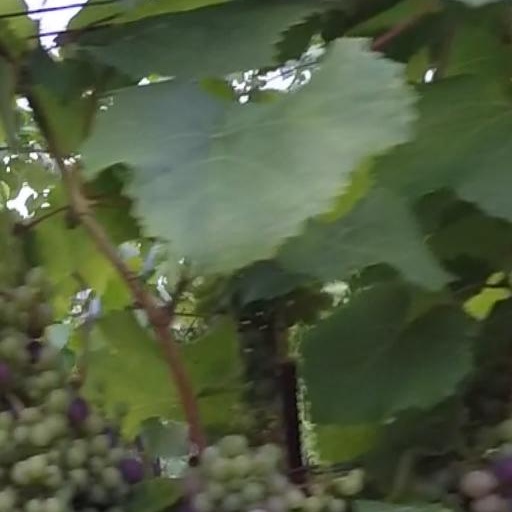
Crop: grape